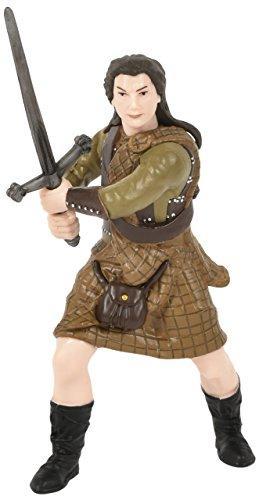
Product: Papo William Wallace Figure, Multicolor
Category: Toys & Games | Toy Figures & Playsets | Action Figures
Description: Great Condition.
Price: $10.29
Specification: ProductDimensions:1.6x2.2x3.9inches|ItemWeight:0.48ounces|ShippingWeight:0.64ounces(Viewshippingratesandpolicies)|ASIN:B0778XNS51|Itemmodelnumber:39944|Manufacturerrecommendedage:3yearsandup